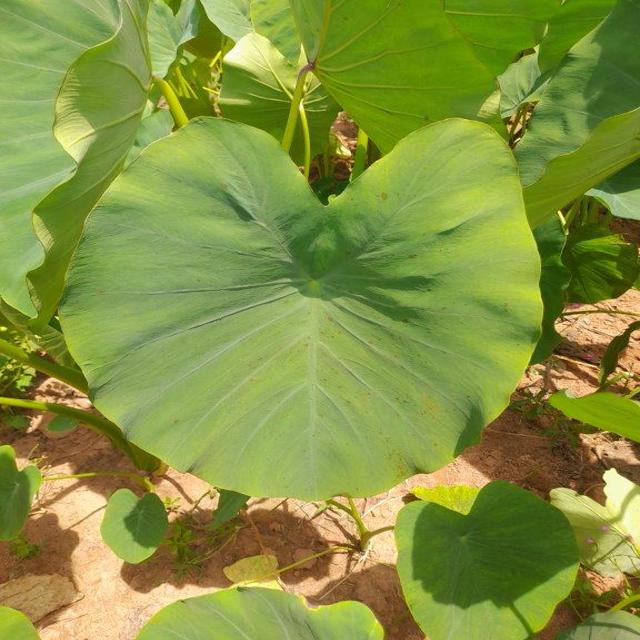
Label: Early_Blight